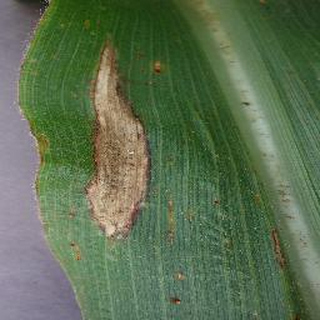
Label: corn_northern_leaf_blight